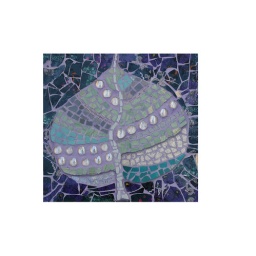
a lovely leaf, made up of all sorts of bits, the back ground is wrapping paper, with glass over laid